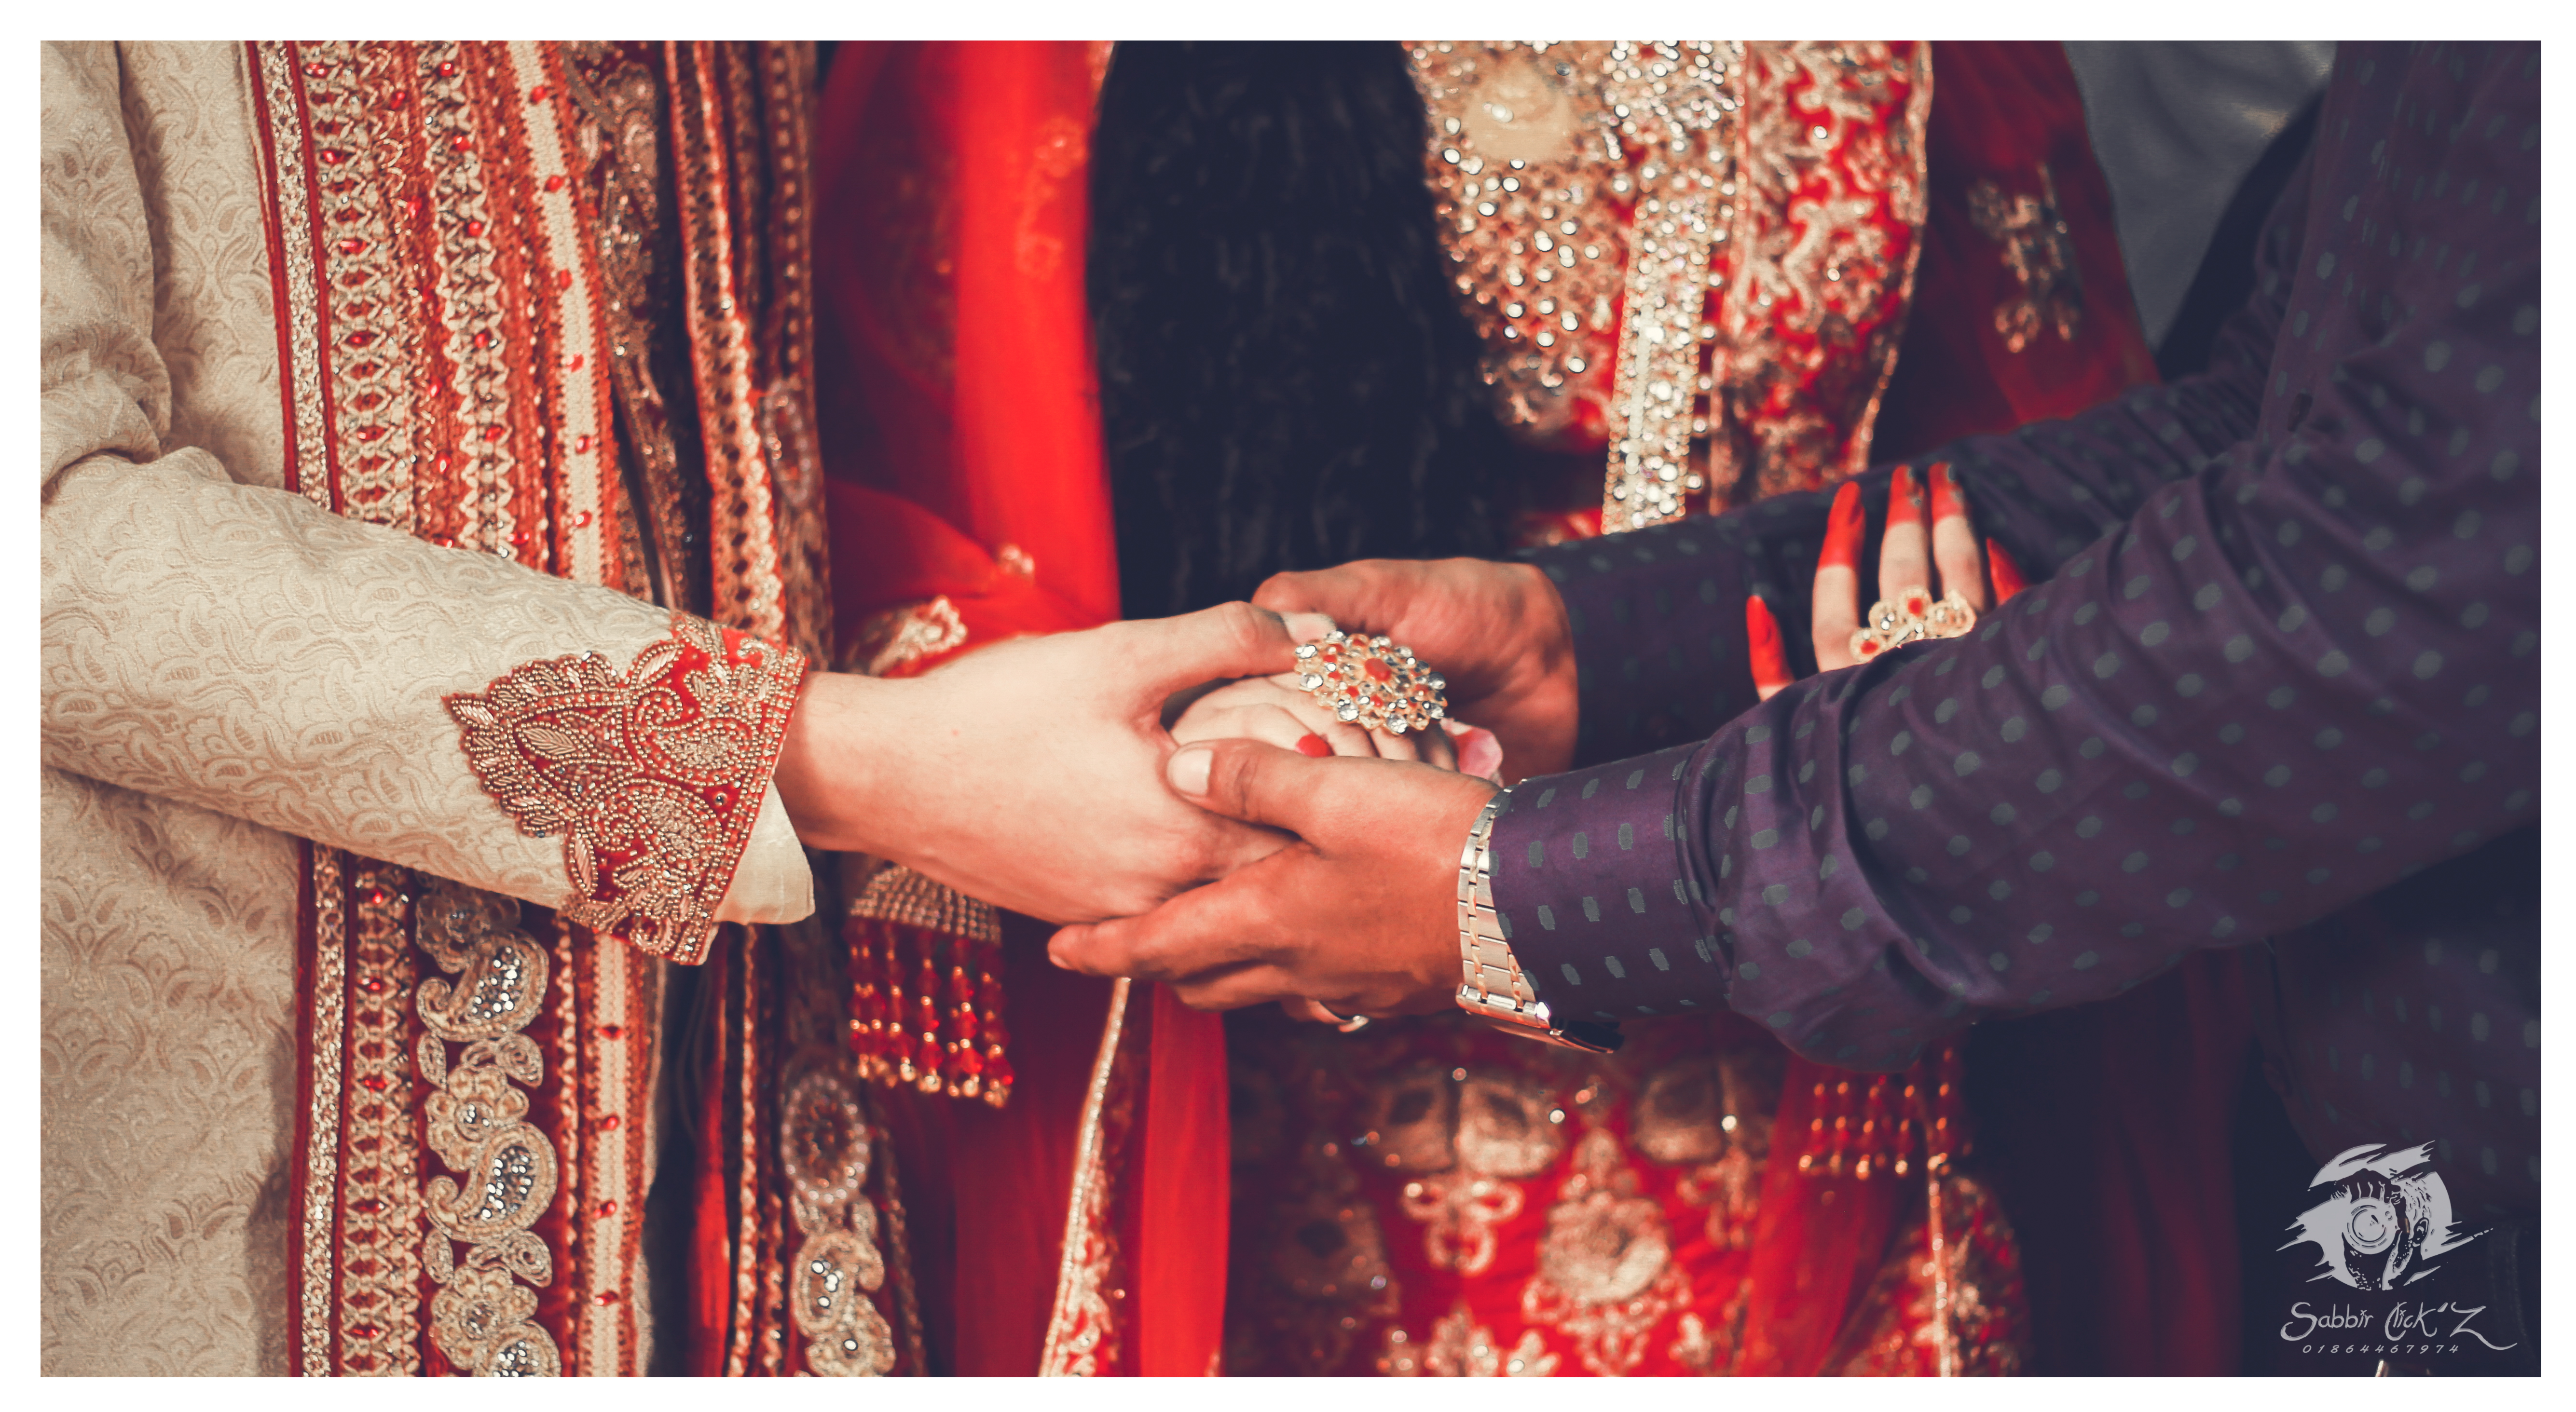
wedding, ending, hand, brother, bride, groom, tradition, ceremony, pattern, mehndi, design, jewellery, event, wrist, ritual, finger, religious item, marriage, gesture, nail